1st Light Cavalry Lancers Regiment of the Imperial Guard (Polish)

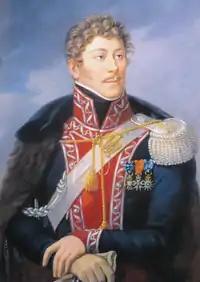
Jan Kozietulski in light horse uniform

According to the Old Guard seniority they were located after Chasseurs à Cheval, but before Mamelukes. After Napoleon's abdication (6 April 1814) and scouts were united (minus Paweł Jerzmanowski's squadron, which accompanied the former emperor to Elba). 1 May 1814 the regiment was transferred from the French Army to the newly created Army of Congress Poland, and on 7 June all squadrons were presented in Saint-Denis before their new Commander, Grand Duke Konstantin Pavlovich of Russia and then moved to Poland.